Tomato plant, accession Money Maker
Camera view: bottom (45 deg); turntable rotation: 330 degrees
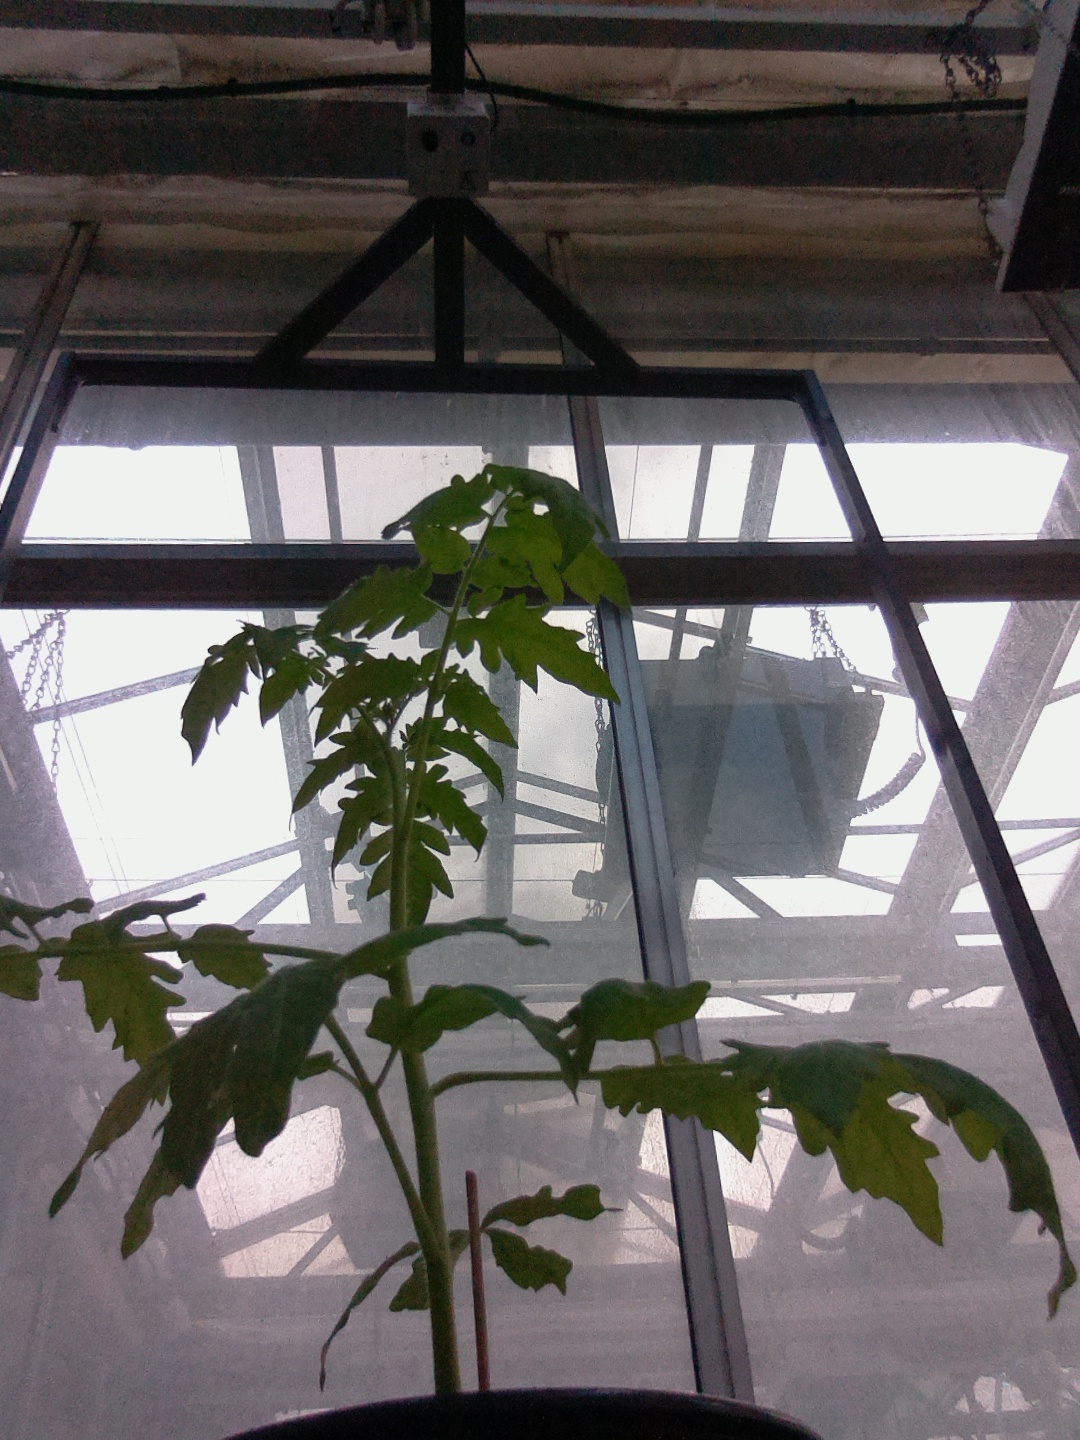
BBCH growth stage 13: 6 of true leaves visible